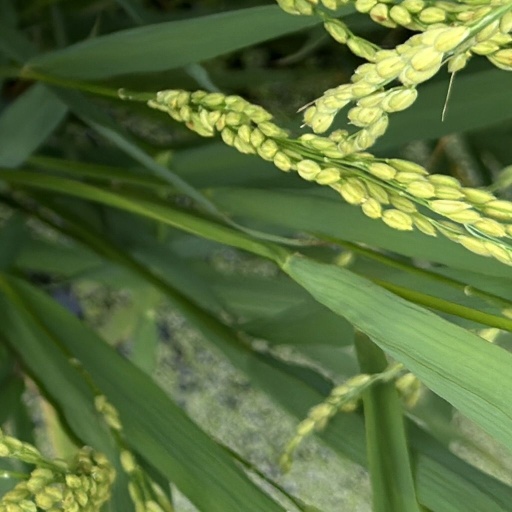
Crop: rice